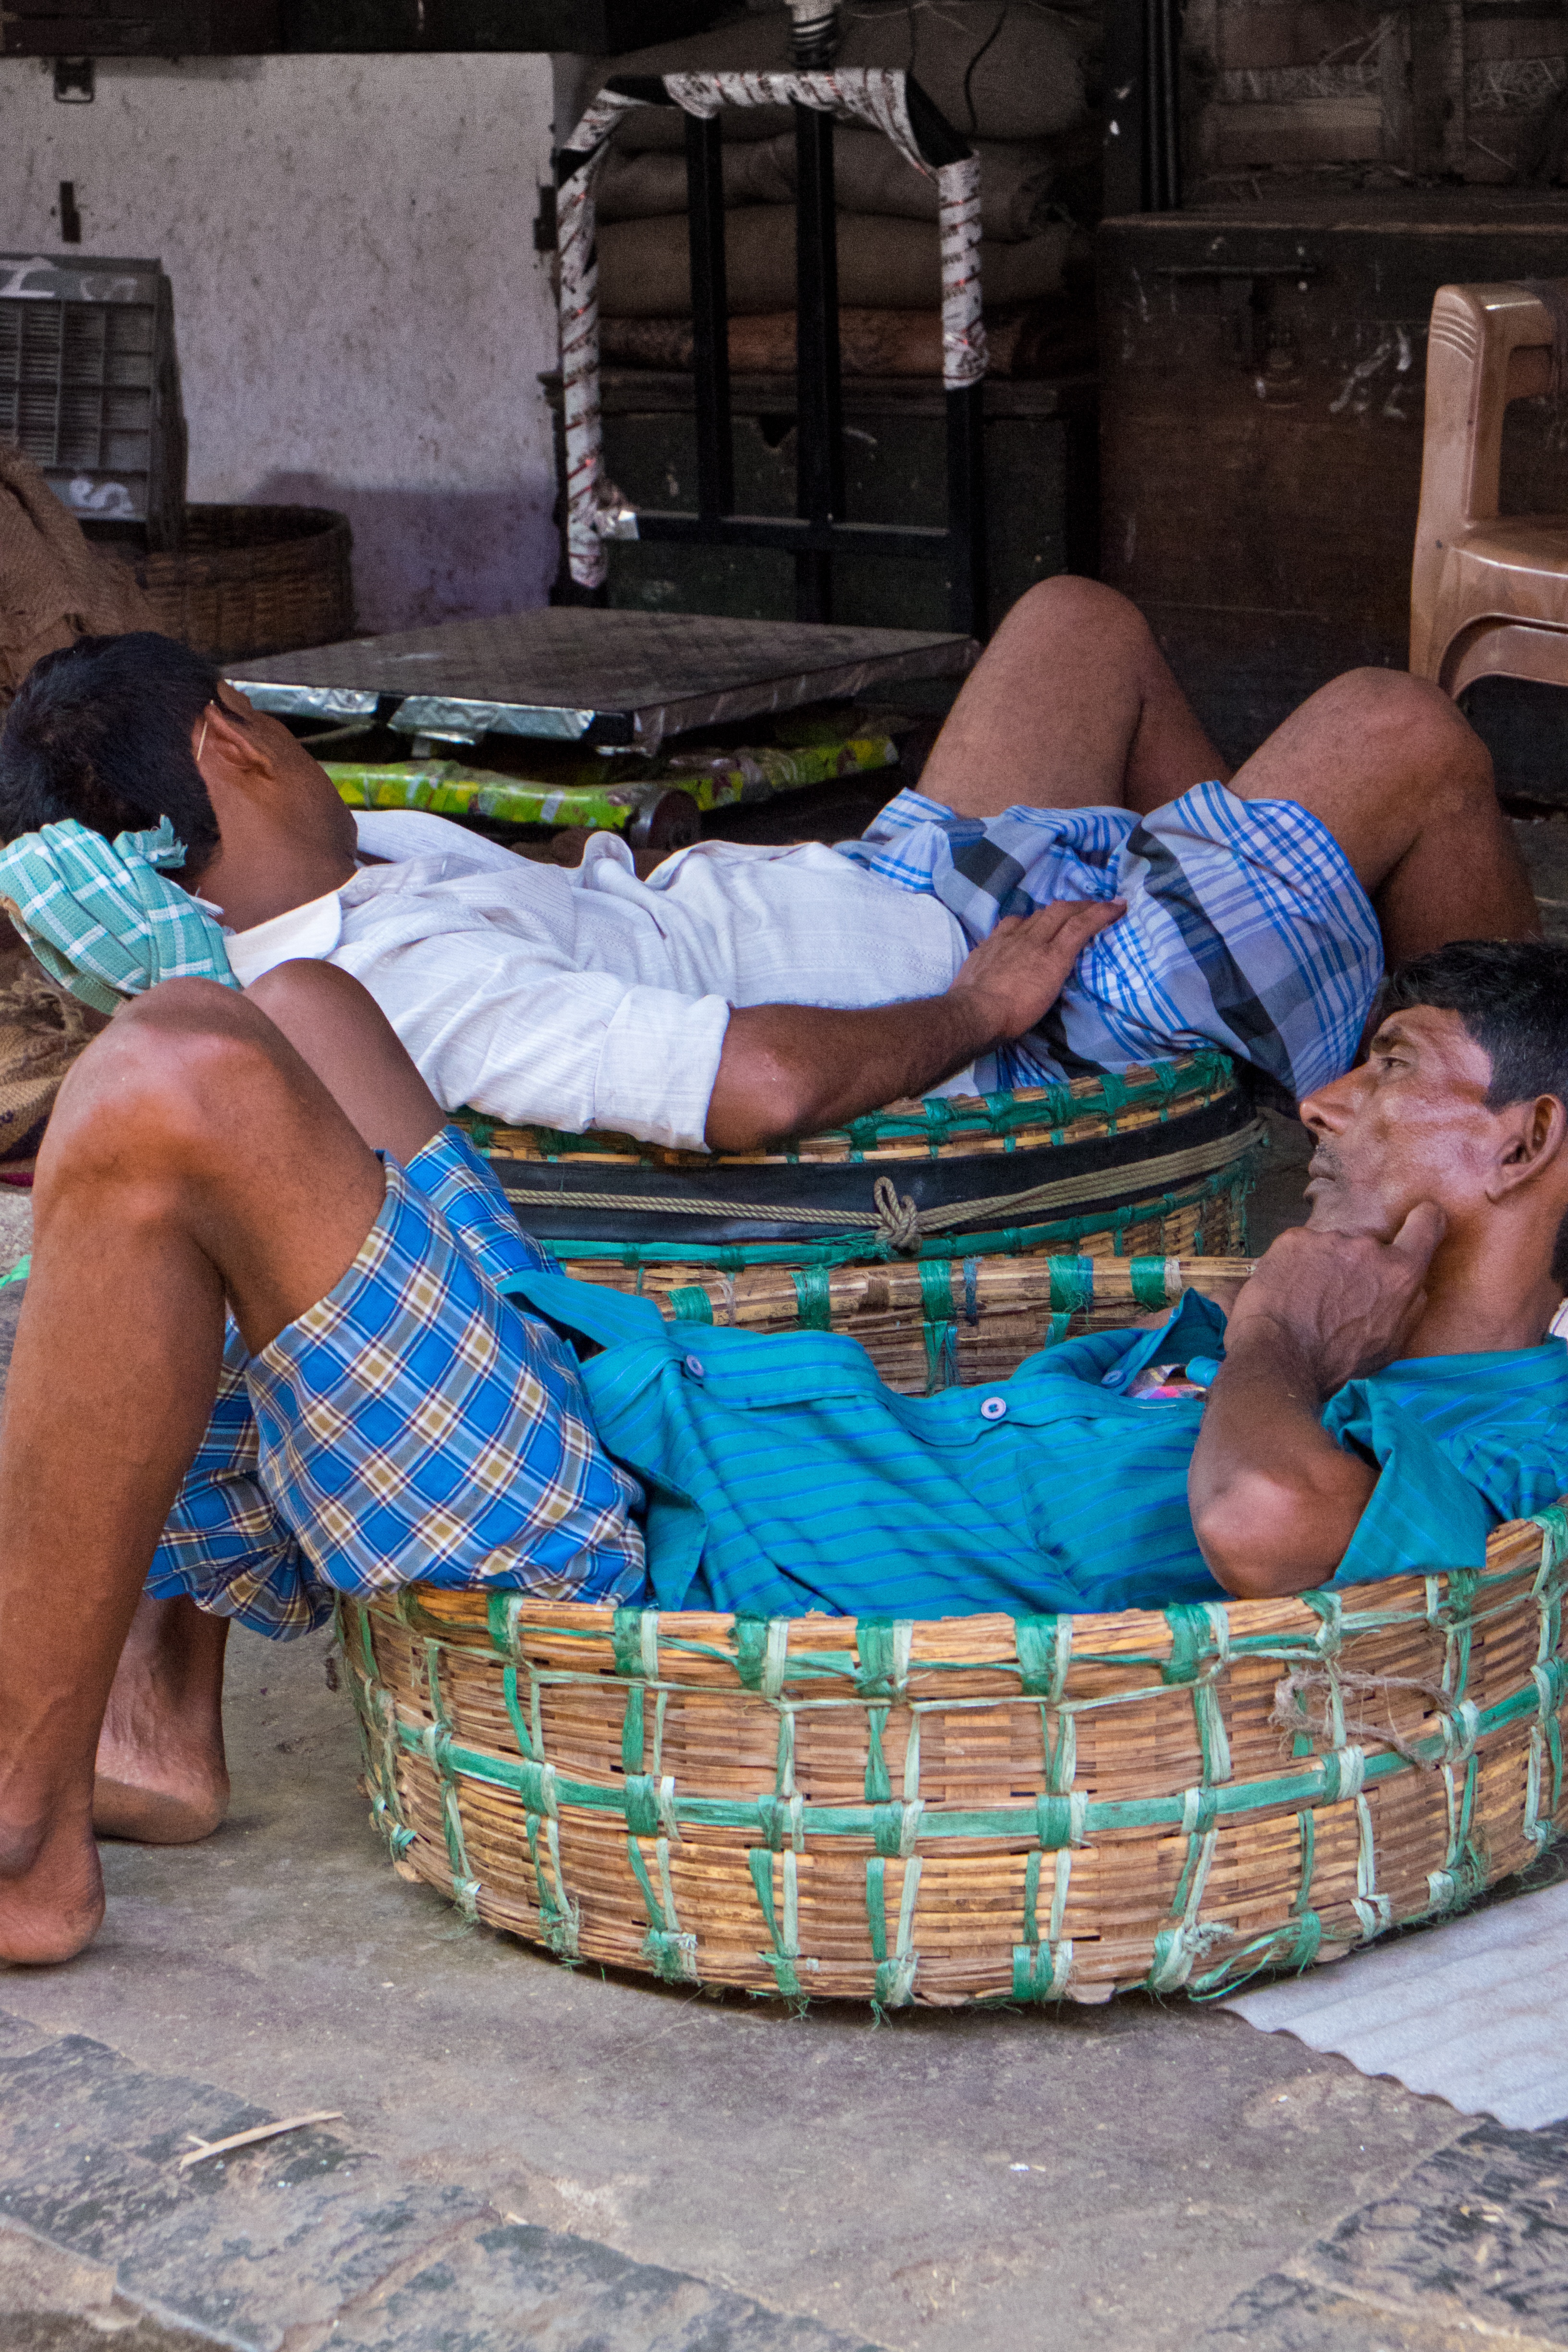
person, people, play, color, sitting, child, nap, sleep, india, workers, indians, stallholders, human positions